The Glen, Cork

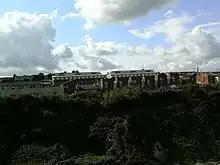
View across the Glen valley of new housing built during Phase I of the Glen Regeneration Project.

During the Late Pleistocene and Early Holocene periods, it is believed that the River Lee valley was occupied by a glacier which melted and the water which sought an outlet created a ravine or glacial valley that now makes up what is known as 'Glen River Park', so named because the "Glen River" flows through the valley on an east–west axis, and joins the "River Bride" and the "Kilnap River" in the Blackpool Valley to form the "Kiln River".